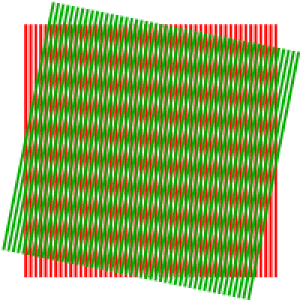
Animation du moiré provoqué par la rotation d'un réseau par rapport à un autre.
Le moiré est un effet de contraste changeant avec la déformation d'un objet, indépendamment des effets d'ombre. On parle souvent du moiré d'une étoffe. On peut obtenir un effet similaire en superposant deux voiles à maille régulière, ou bien lorsque l'on observe deux grillages l'un derrière l'autre, ou encore deux rambardes de pont, à une certaine distance.